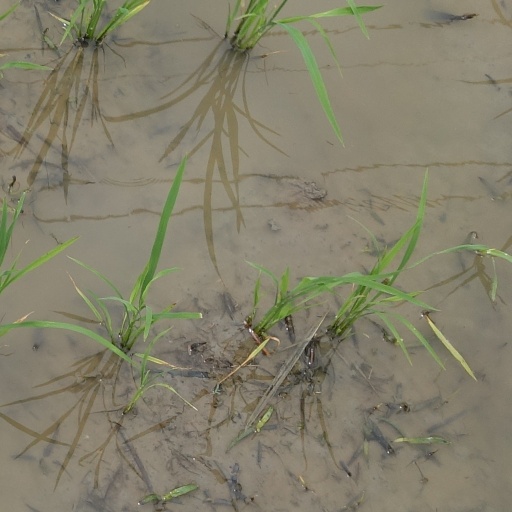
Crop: rice